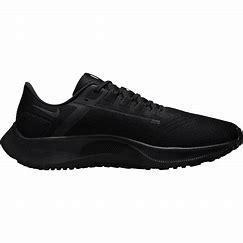
Brand: Nike
Model: College Air Zoom Pegasus 38